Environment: real
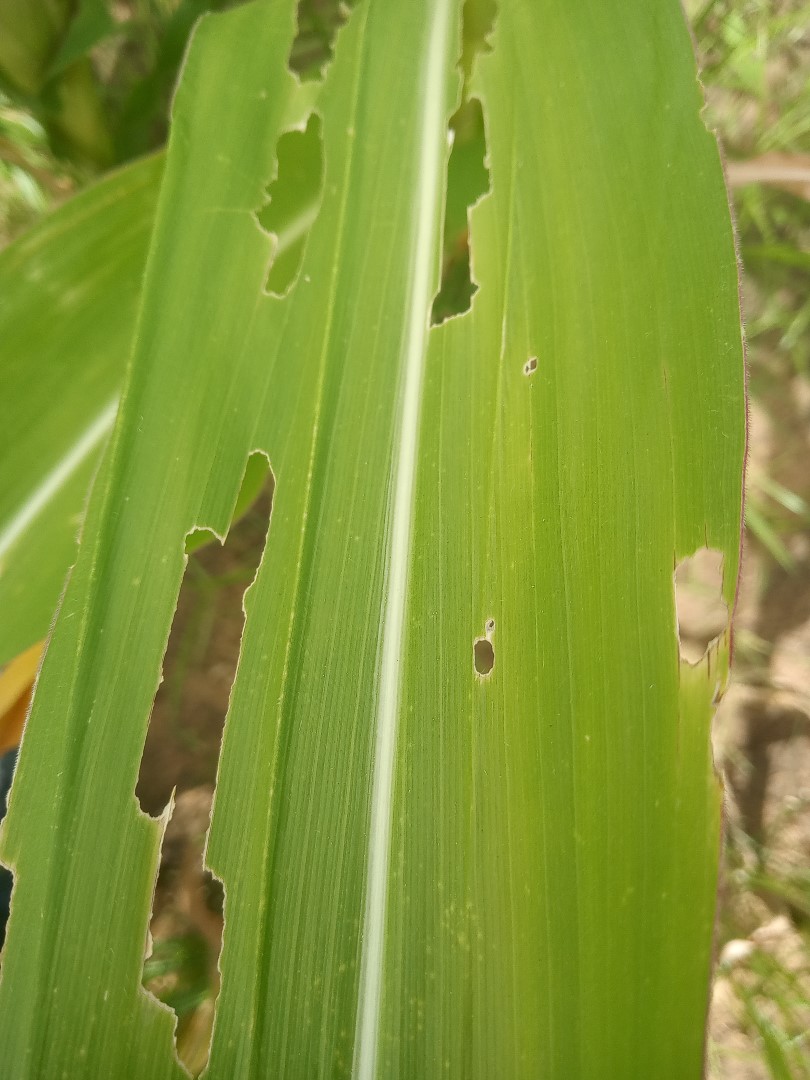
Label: fall_armyworm